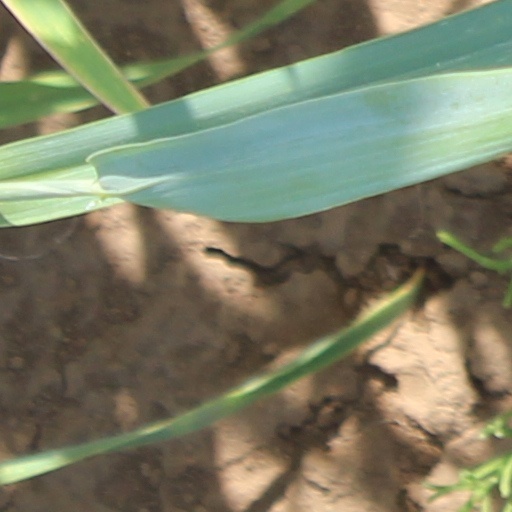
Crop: wheat